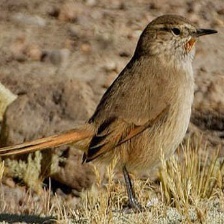
Species: AUSTRAL CANASTERO
Scientific name: ASTHENES ANTHOIDES